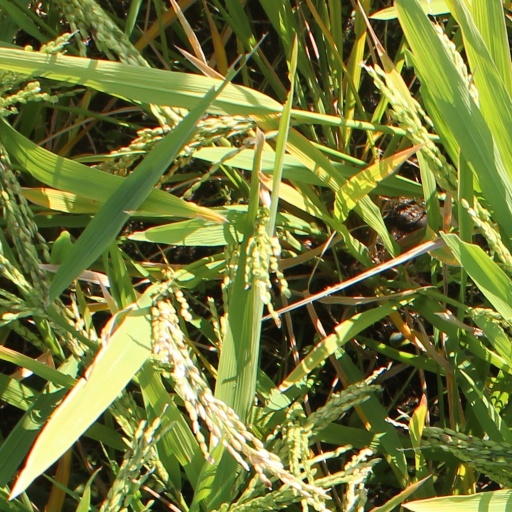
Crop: rice